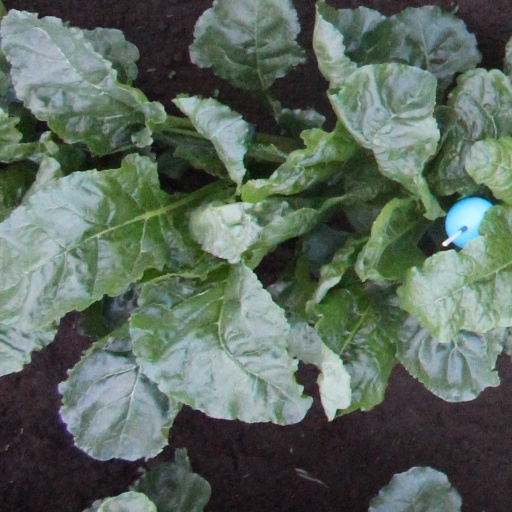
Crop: sugar beet